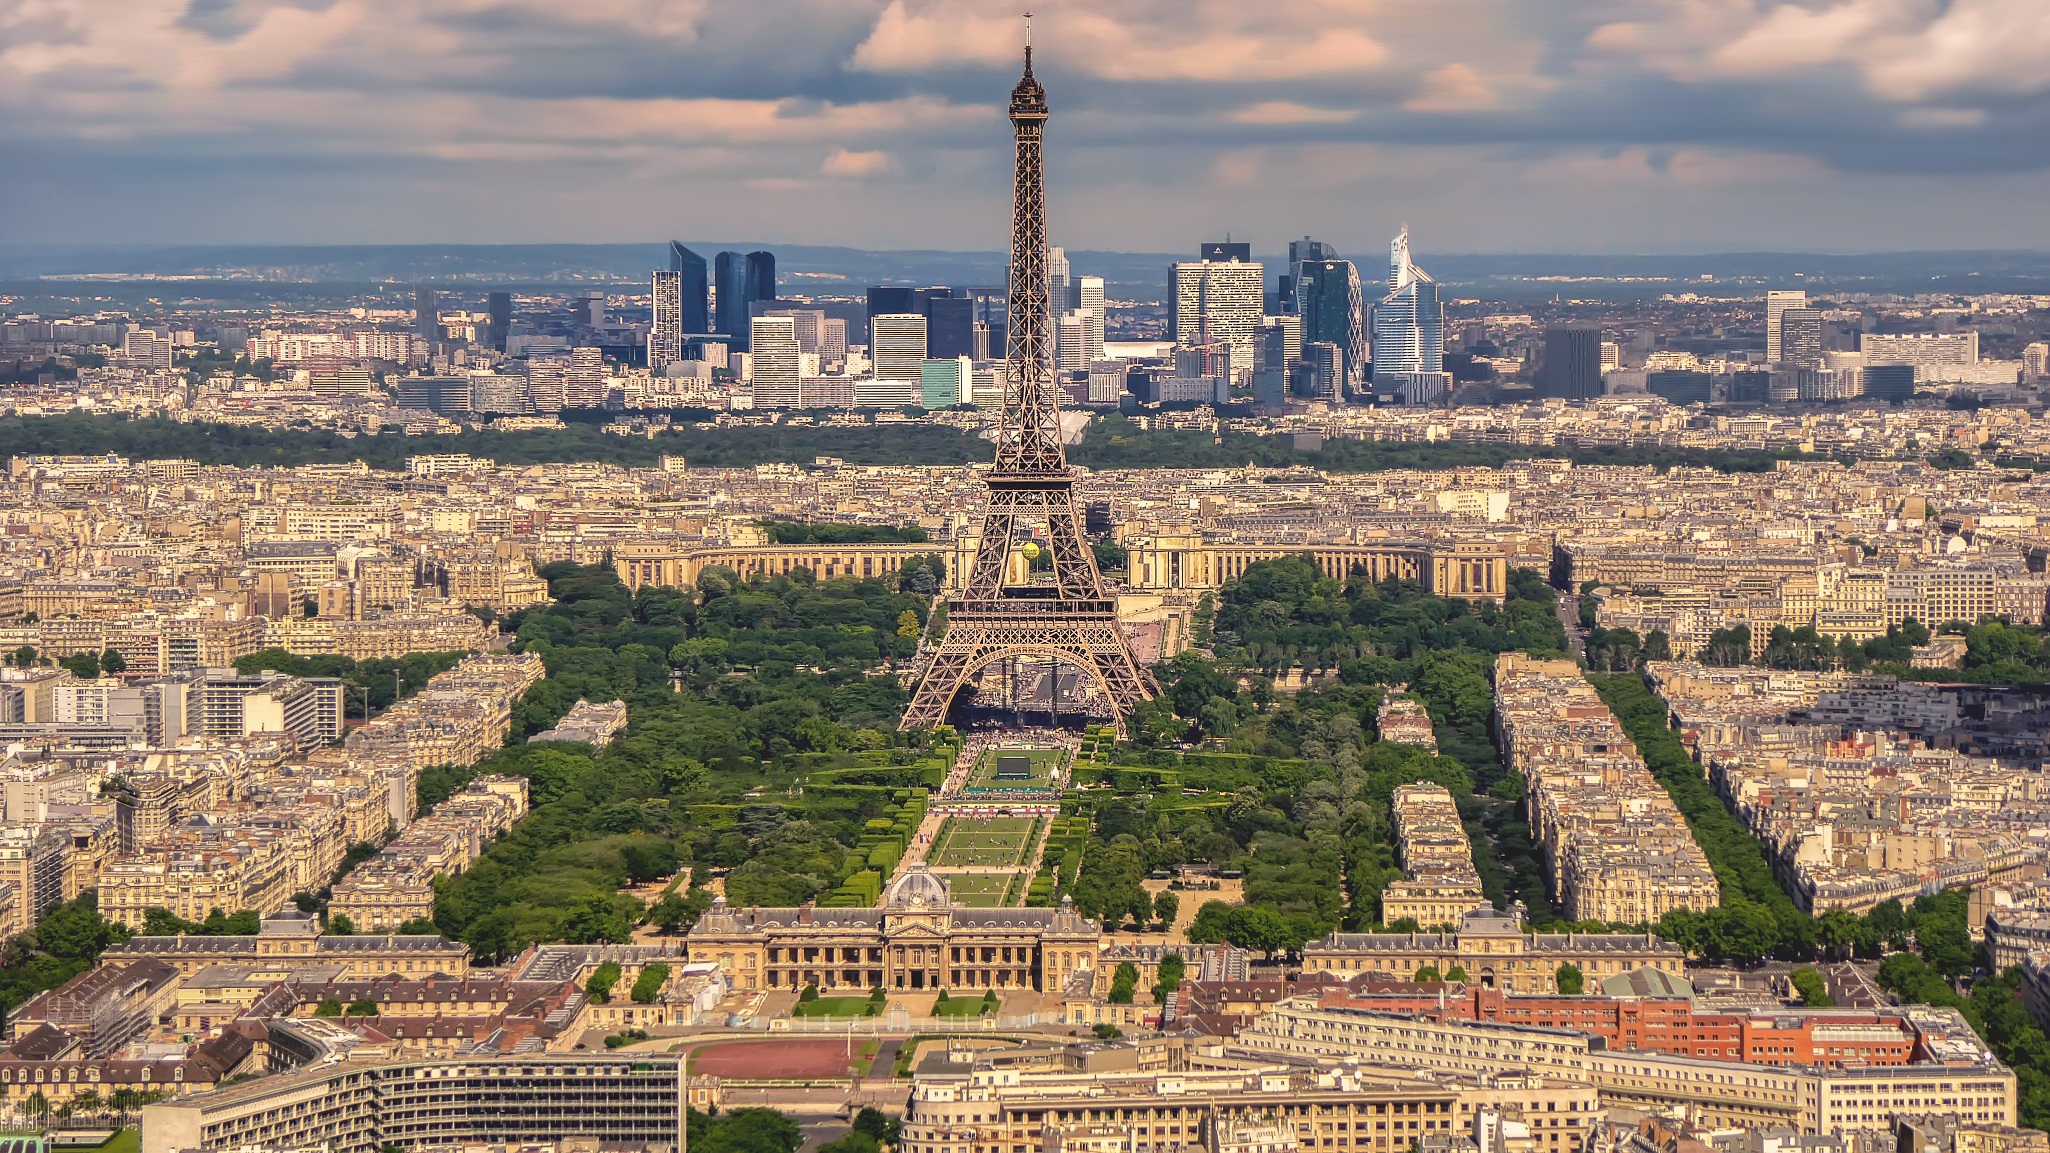
horizon, sky, skyline, building, city, eiffel tower, paris, skyscraper, cityscape, panorama, downtown, daytime, france, suburb, tower, park, landmark, tower block, skyscrapers, monuments, metropolis, megalopolis, bird's eye view, aerial photography, historic site, urban area, metropolitan area, paris tower